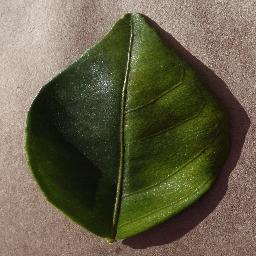
Label: Orange___Haunglongbing_(Citrus_greening)